Casamance conflict

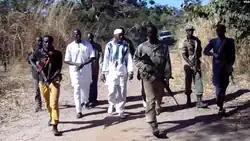
Photo of MFDC fighters, 2017

Peace talks resumed in January 2000, with both sides attempting to end the military conflict and aiming at restoring political and economic normality to Casamance. Discussions were held about the MFDC transforming into a political party, but the talks were hindered by the MFDC's factionalism, and the refusal of the Senegalese government to even consider Casamance's independence. As result, the peace talks collapsed in November 2000, with MFDC leader Augustin Diamacoune Senghor declaring that his group would continue to fight until achieving independence. A new ceasefire was agreed to in March 2001, but failed to stop the conflict. Meanwhile, internal divisions deepened among the MFDC about the movement's aims and Senghor's leadership.